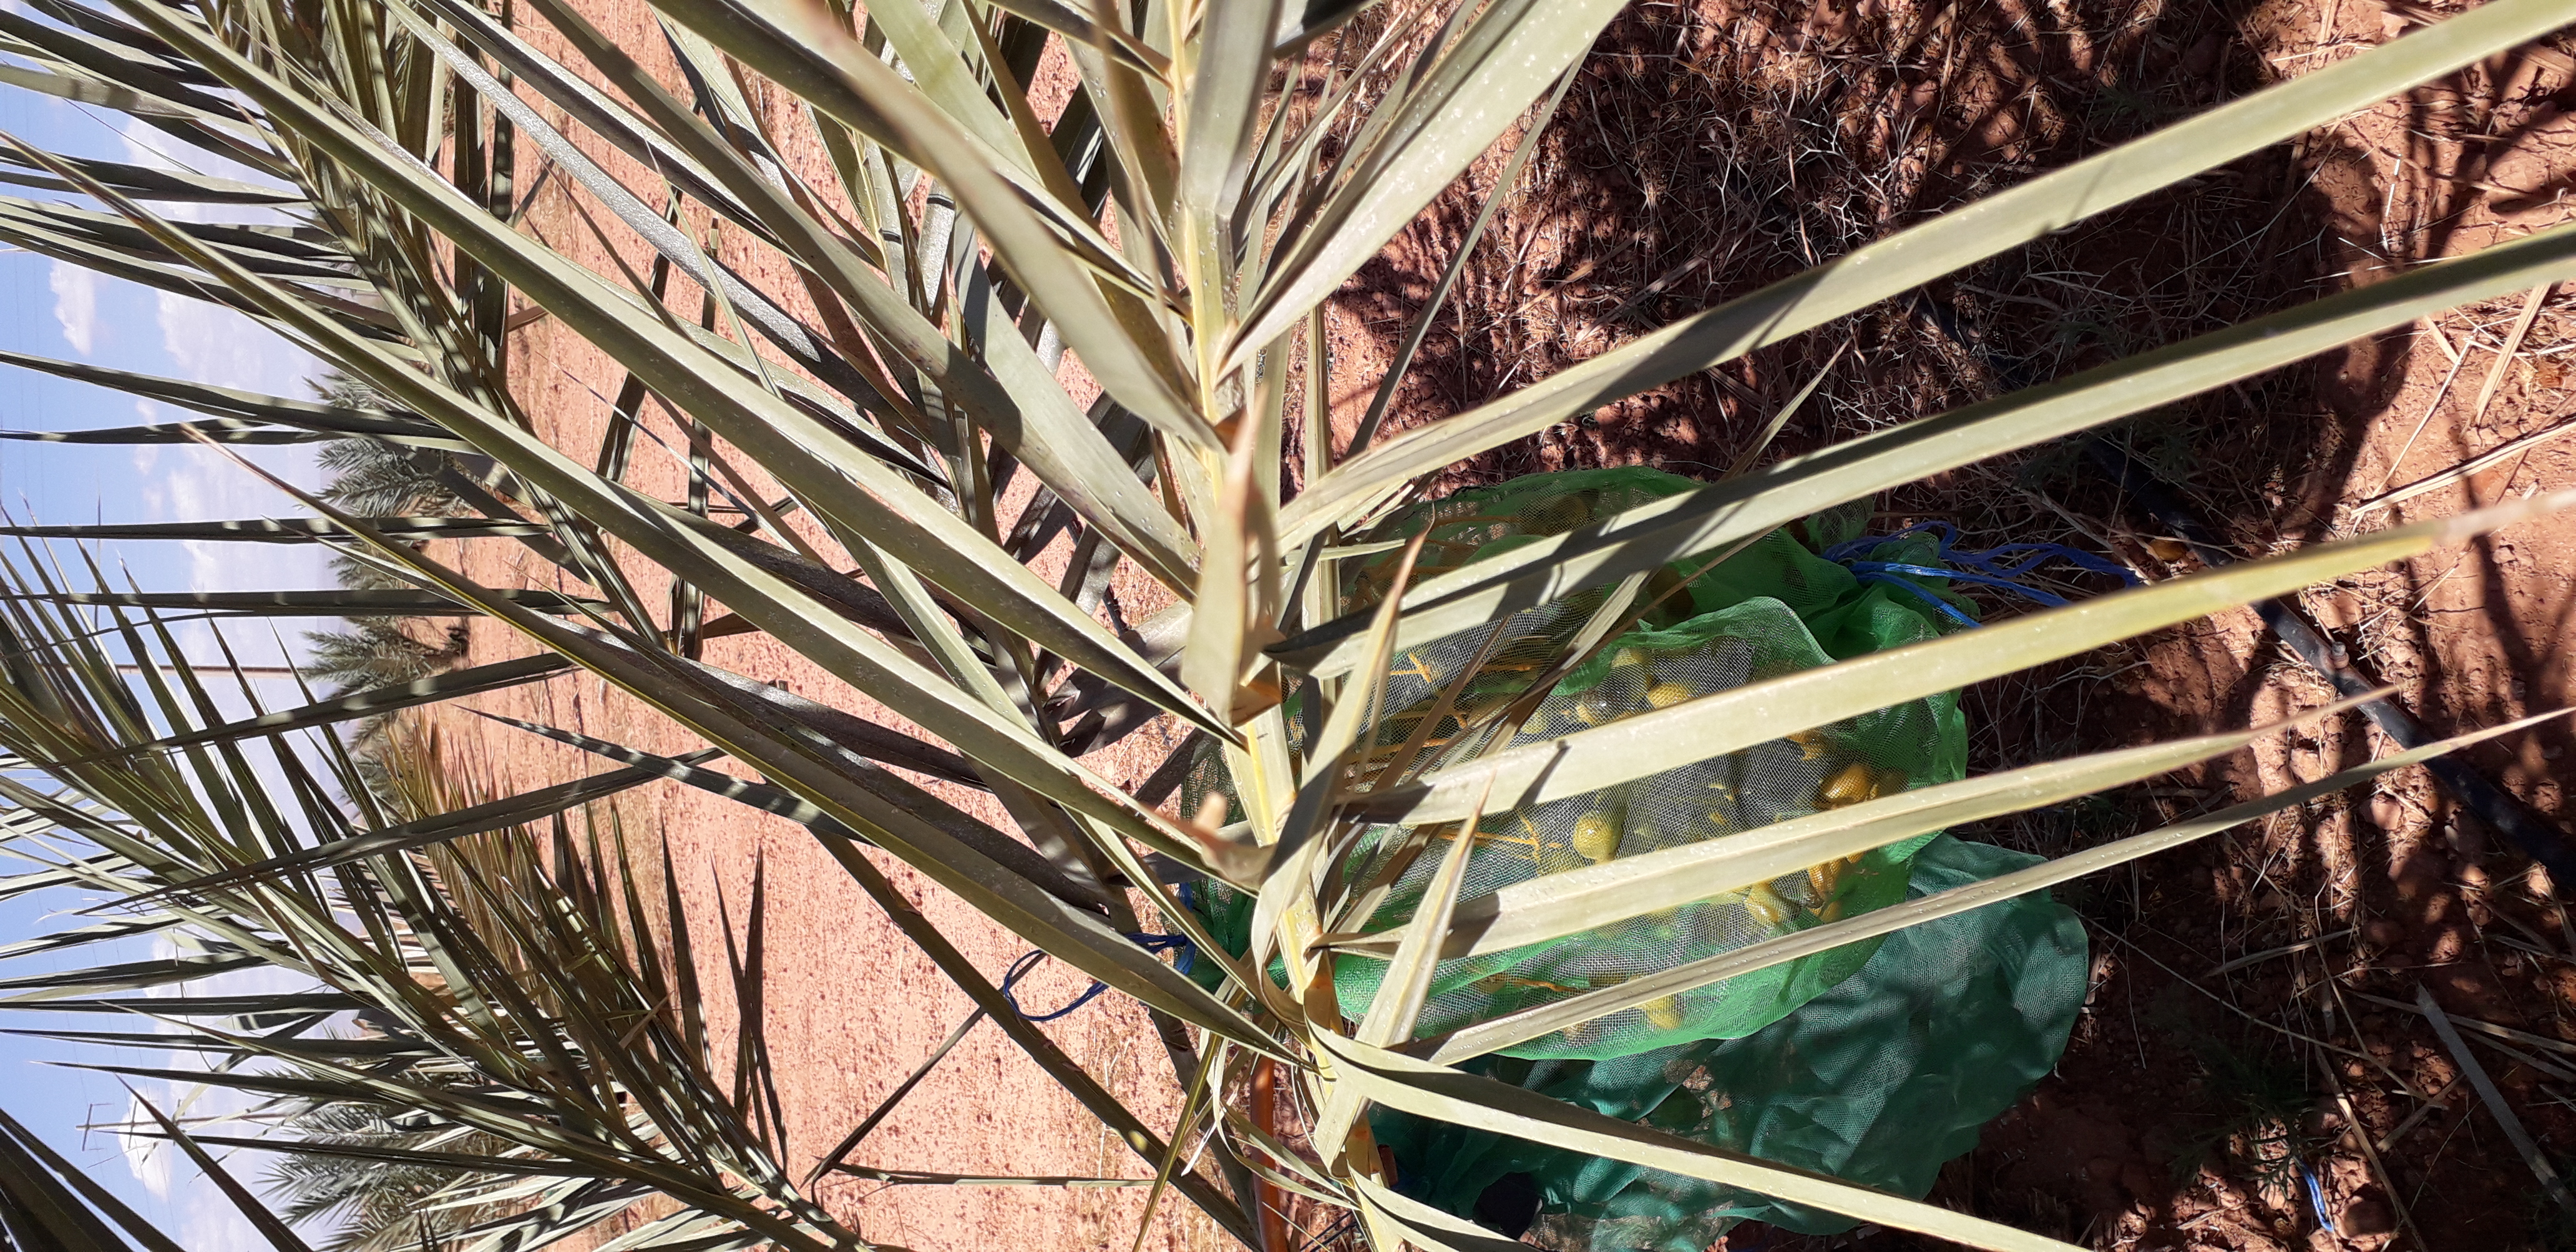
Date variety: Boufagous